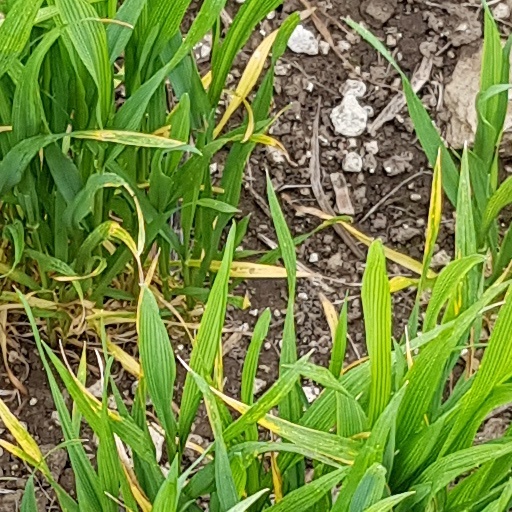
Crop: wheat